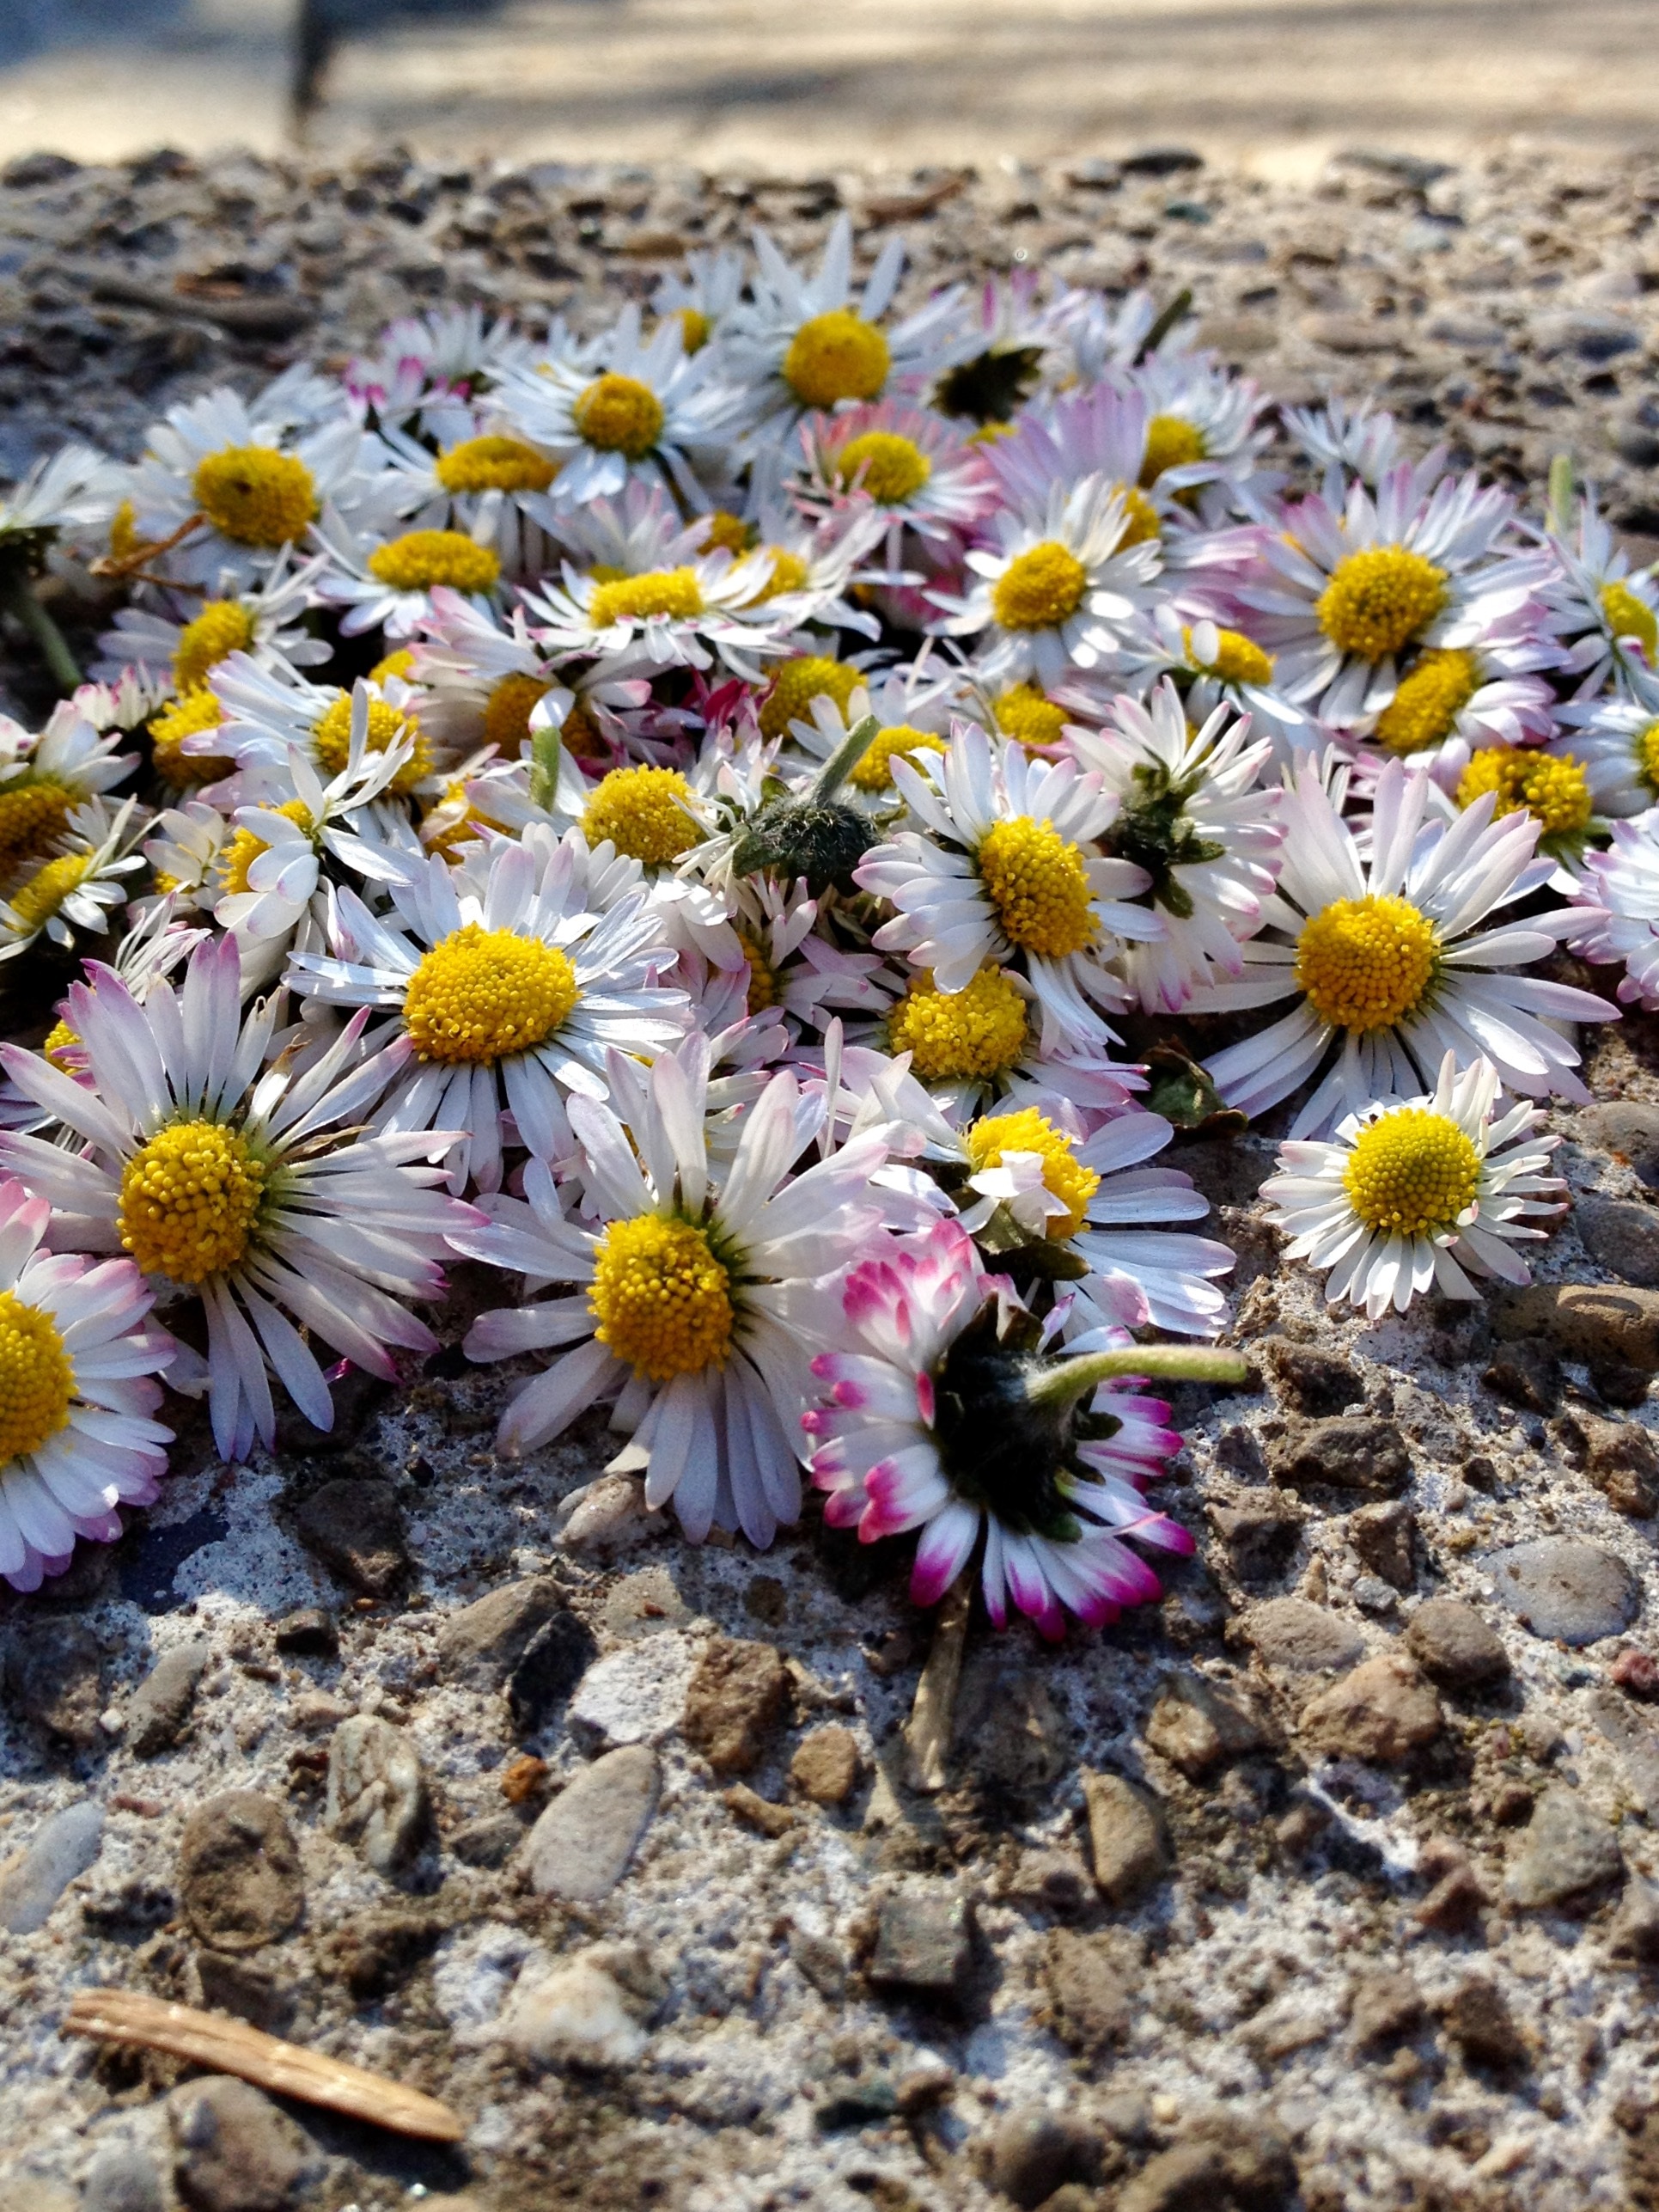
nature, plant, white, field, meadow, flower, petal, daisy, spring, botany, flora, wildflower, flowers, flowering plant, daisy family, land plant, ice plant family